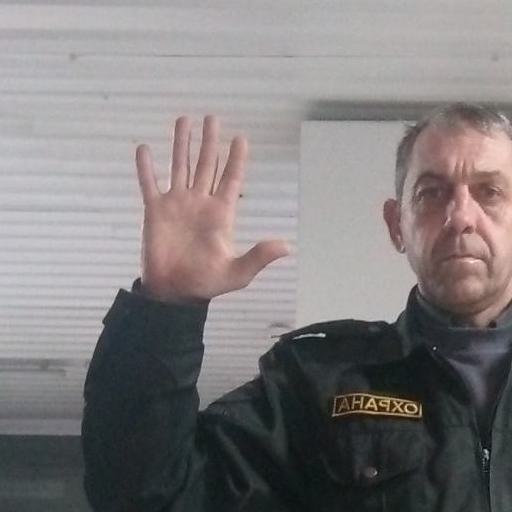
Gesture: palm